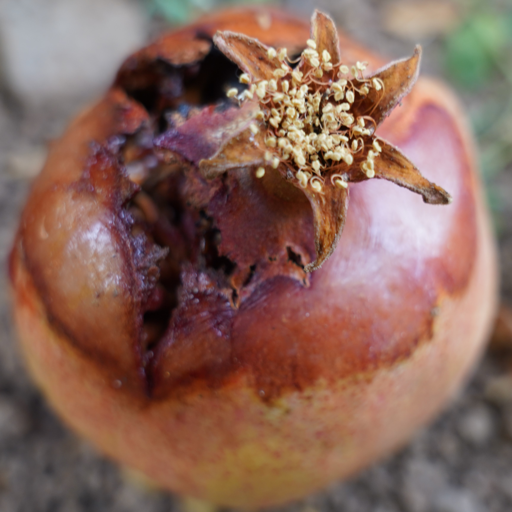
Label: Ectomyelois ceratoniae